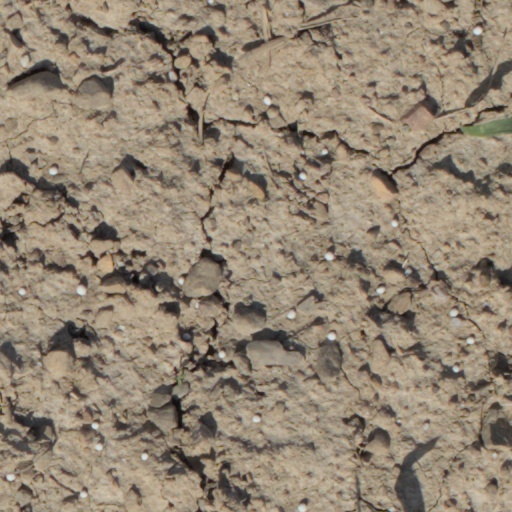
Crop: wheat